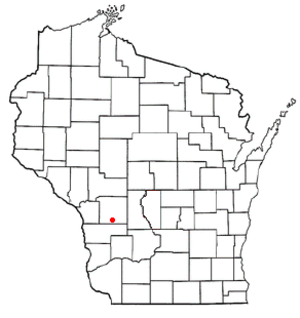
Sheldon est une ville située dans le comté de Monroe, dans le Wisconsin, aux États-Unis. La population était de 682 habitants au recensement de 2000.